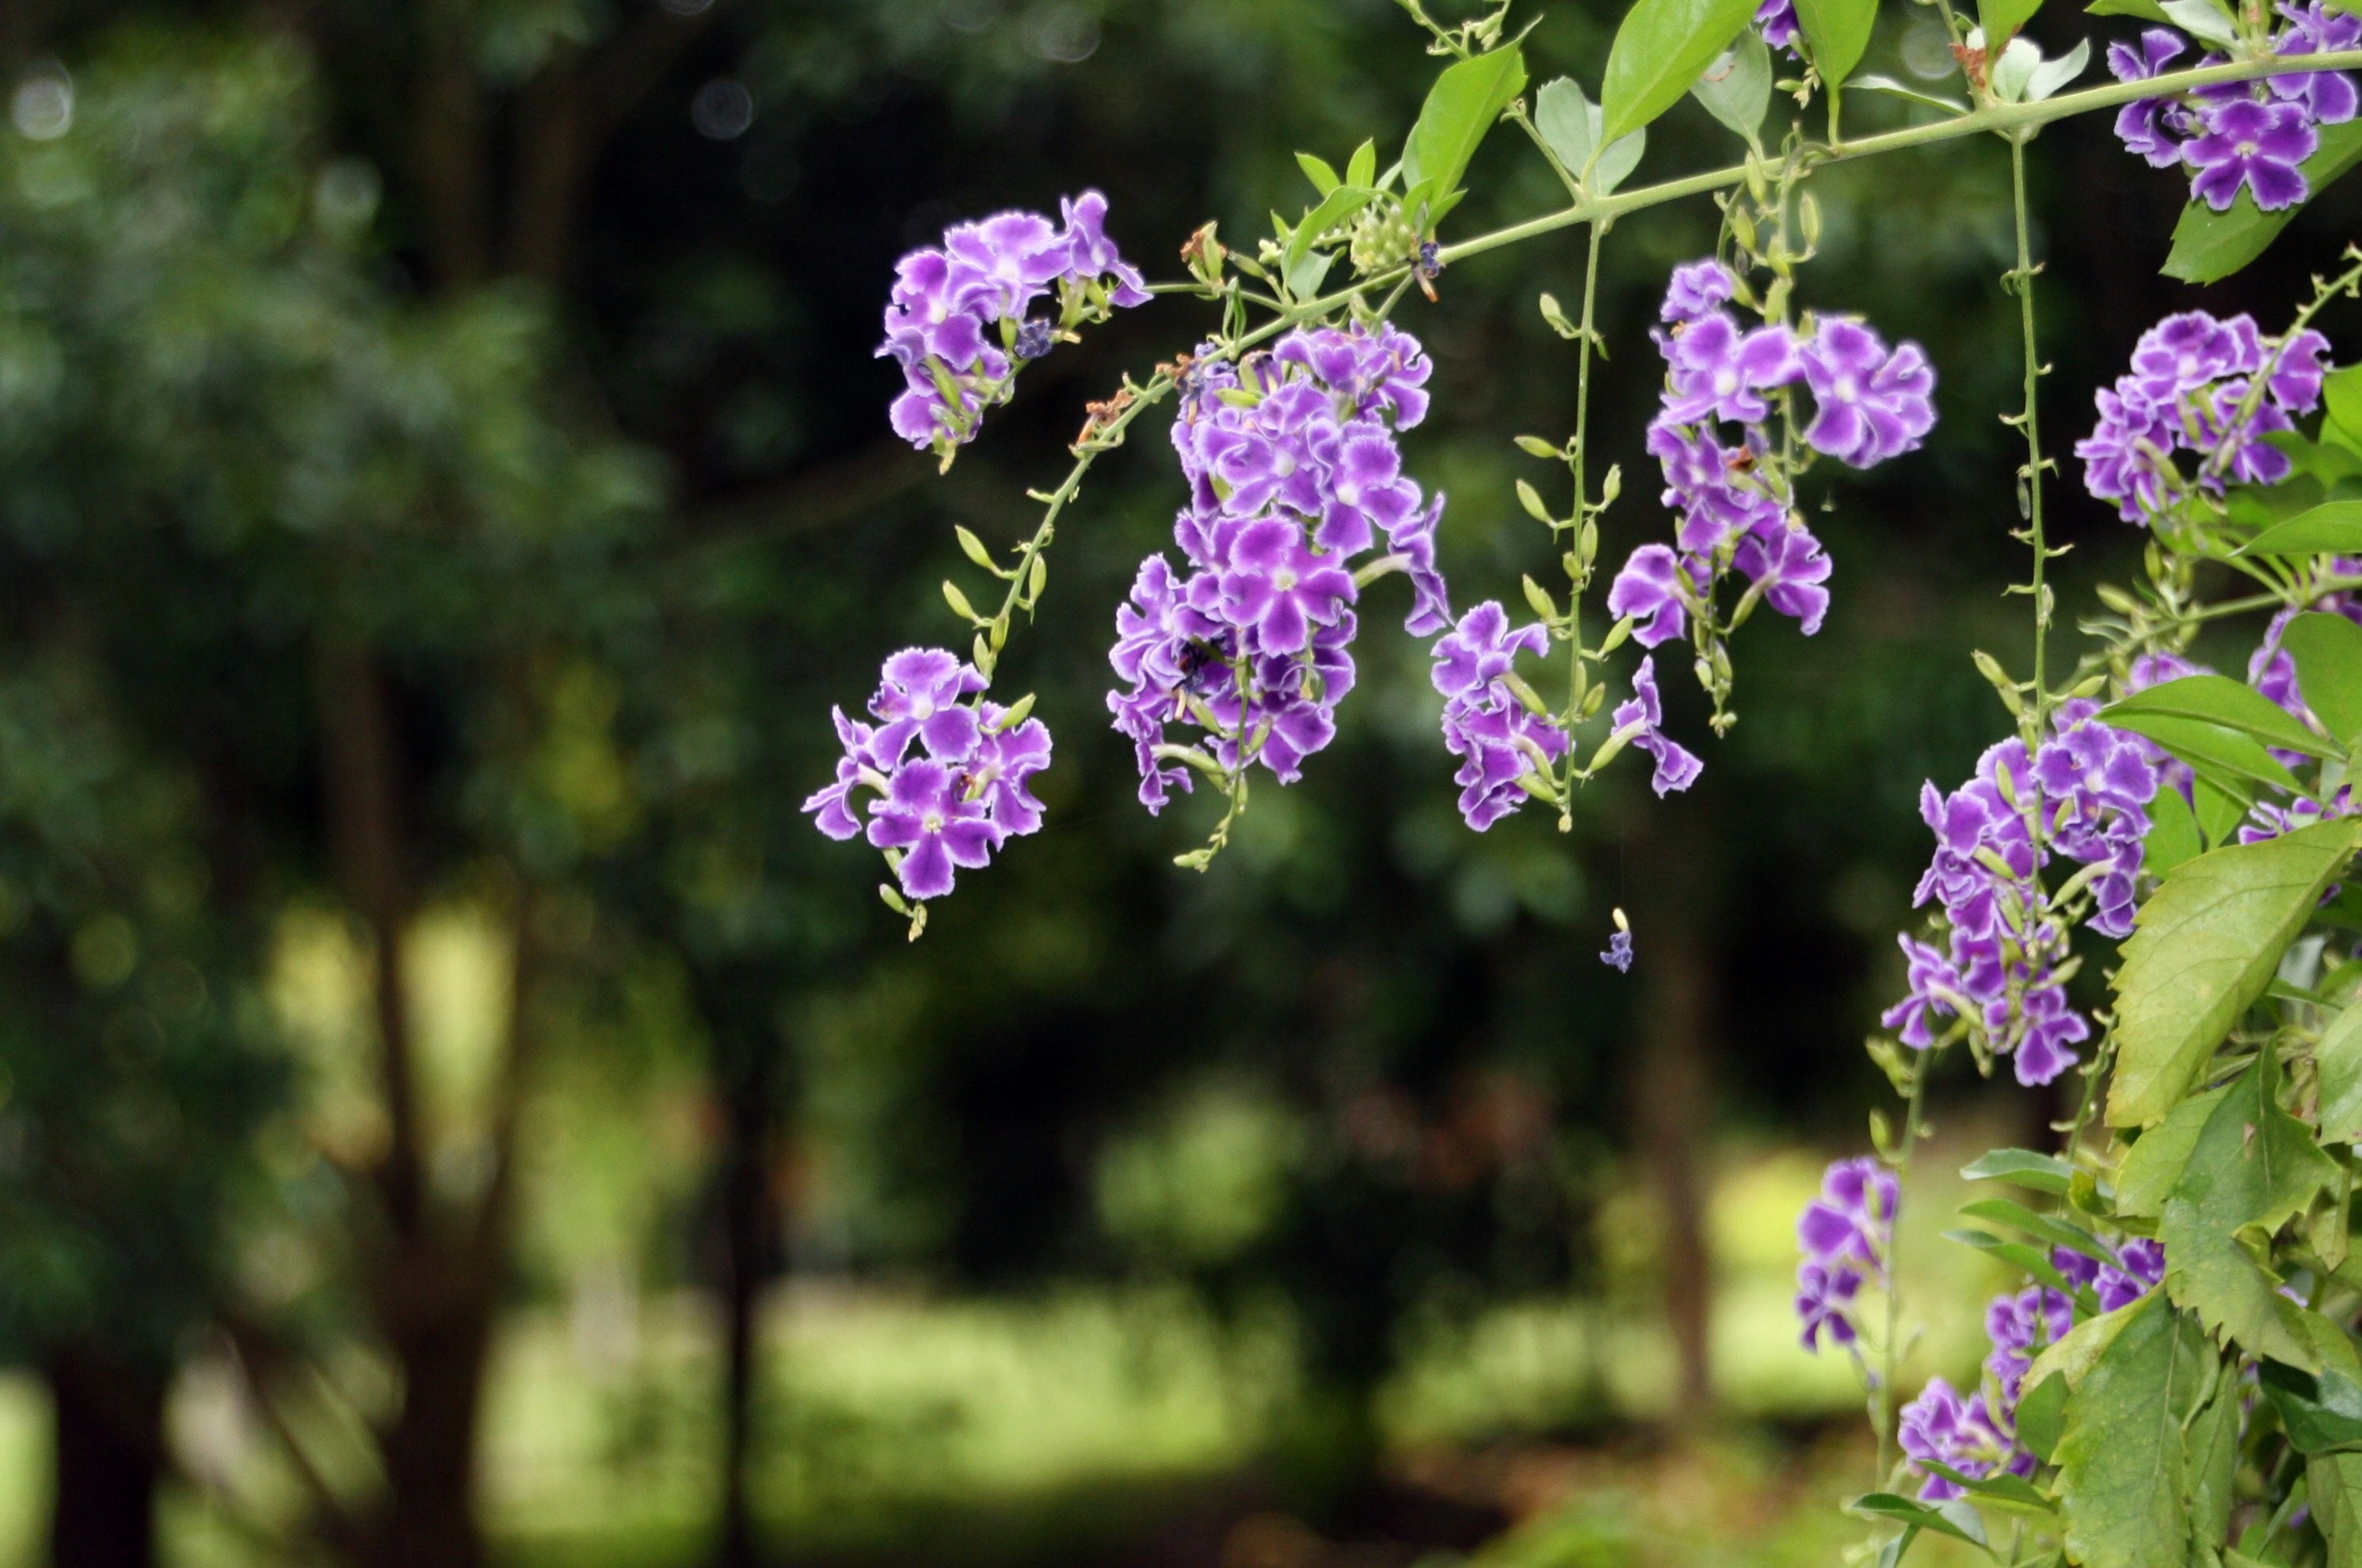
nature, blossom, plant, meadow, flower, herb, botany, garden, flora, wildflower, flowering plant, land plant